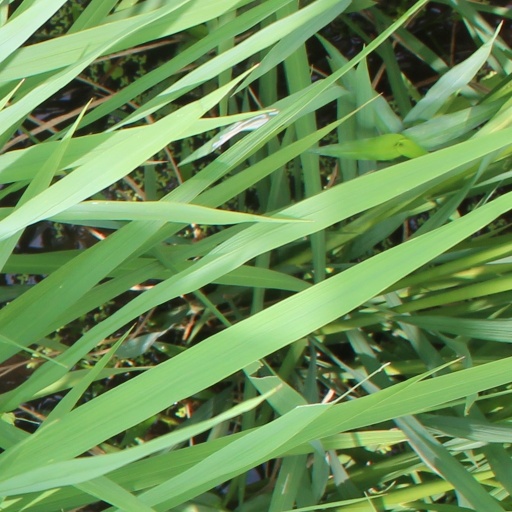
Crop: rice